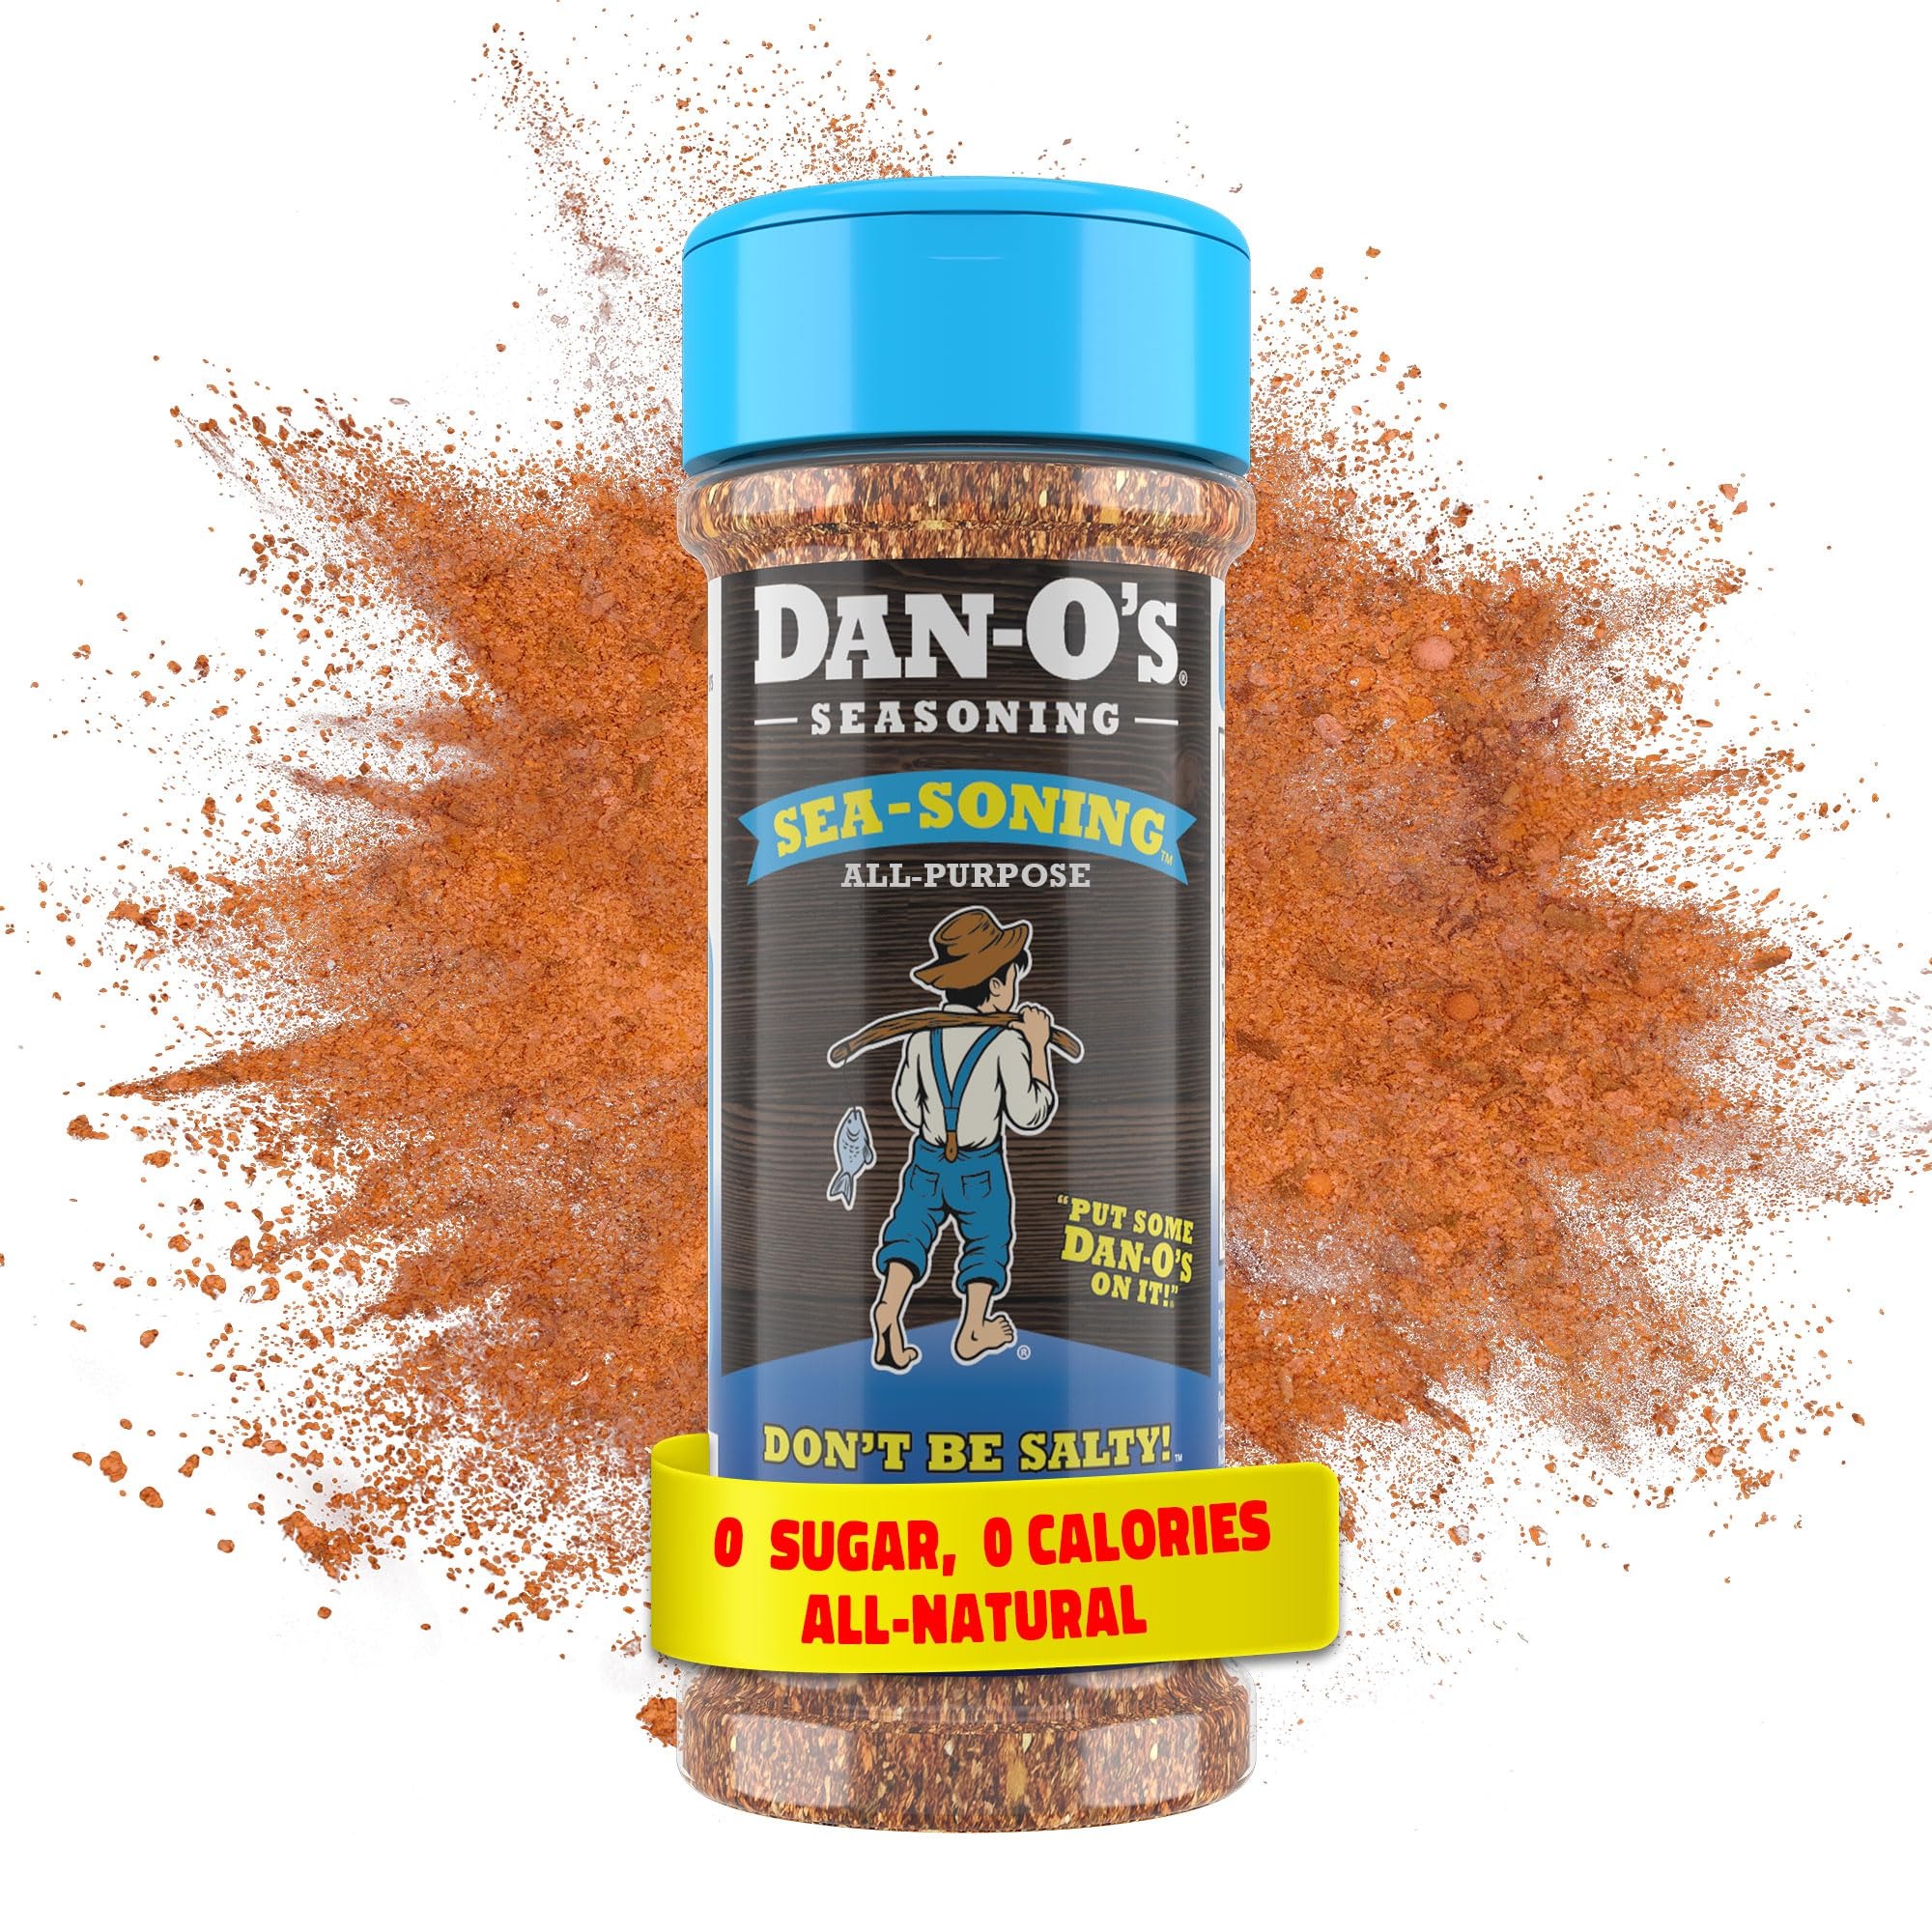
Item Name: Dan-O's SEA-soning™ Seasoning - Great on Seafood, Fish, Chicken - All-Purpose, All-natural, Sugar Free, Zero Calorie Seasoning - Fish seasoning - Use as a rub or marinade - Online Exclusive (2.4 oz)
Bullet Point 1: Don't Be Salty! Dan-O’s SEA-soning can replace those old brands that are full of salt. SEA-soning is a select blend of over 12 herbs and spices that offer up a robust flavor that'll float your boat with just the right amount of all-natural sea salt.
Bullet Point 2: Get Hooked: Dan-O's SEA-soning is not just for seafood - try it on chicken, eggs, fries…this versatile blend is Dan good on anything! Sprinkle Generously for a uniquely savory taste with a lil’ kick.
Bullet Point 3: High-Quality Ingredients: Dan-O's Seasoning uses high-quality ingredients like rosemary, garlic, onion, lemon peel, orange peel, and several other mouthwatering spices with just the right amount of all-natural unrefined sea salt.
Bullet Point 4: Seafood Seasoning: Dan-O's SEA-soning is the best all-purpose seafood seasoning, made for all types of seafood from fish, lobster, crab cakes to anything else you pull out of the sea.
Bullet Point 5: Fish Seasoning: Dan-O’s SEA-soning is a perfect fish seasoning, combining a savory mix of herbs and spices, enhancing the natural flavors of fish without overpowering them. You Don’t Know Till You Dan-O
Product Description: Dan-O's SEA-soning is the perfect seasoning to complement any sea-inspired dish you’re cooking up. SEA-soning is a select blend of herbs and spices and has less salt than some other brands, so you can be Out With the Old, In With the New. This all-purpose seafood seasoning is great on fish, shrimp, oysters, crab, seafood boils, and any type of seafood, giving it an ocean of flavor. But don’t stop there, try it on chicken, veggies, soups and more! Yum Yum Get Ya Sum! SEA-soning flavor profile: Lil’ Spice Pepper Paprika Garlic Cumin Celery Dan Good on: Fish, Shrimp, Seafood Try it on: Eggs, Chicken, Fries, Soup
Value: 2.4
Unit: Ounce

Price: 7.84